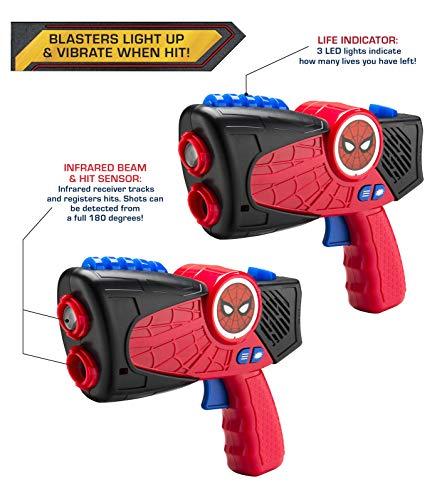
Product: Spiderman Far from Home Laser-Tag for Kids Infared Lazer-Tag Blasters Lights Up & Vibrates When Hit (Frustration Free Packaging)
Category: Toys & Games | Dress Up & Pretend Play | Pretend Play
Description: Have a blast: grab a friend and fire up those lasers Have epic battles and try to outsmart your opponent.
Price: $23.94
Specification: ProductDimensions:8x2x8inches|ItemWeight:1.43pounds|ShippingWeight:1.43pounds(Viewshippingratesandpolicies)|ASIN:B07T98XBG9|Manufacturerrecommendedage:3yearsandup|Batteries:6AAbatteriesrequired.(included)